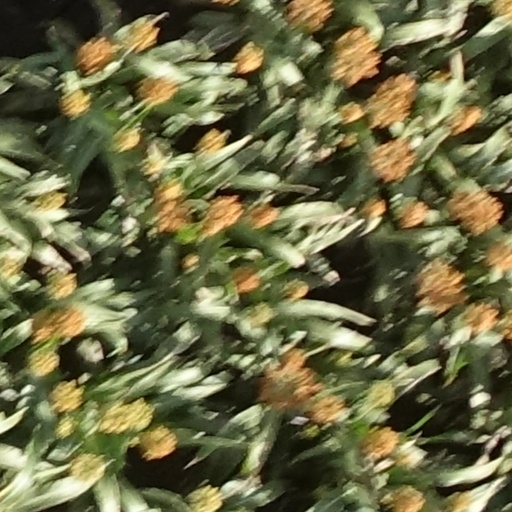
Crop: sorghum